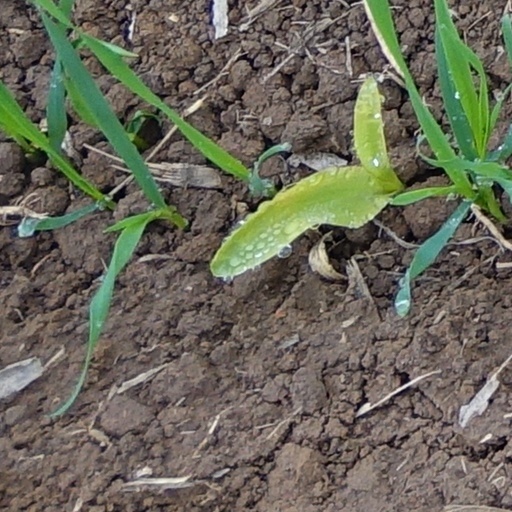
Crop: wheat